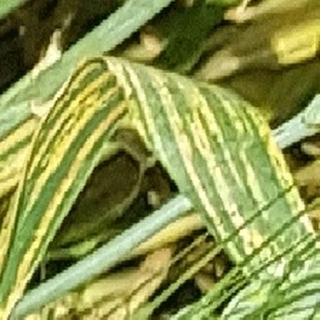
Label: wheat_yellow_rust